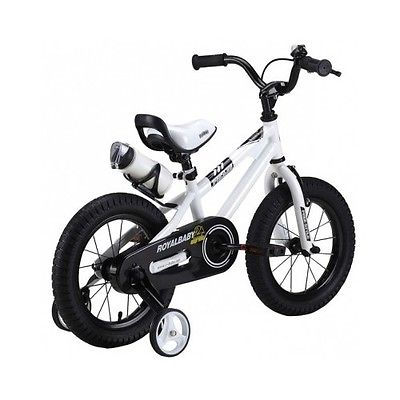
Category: bicycle